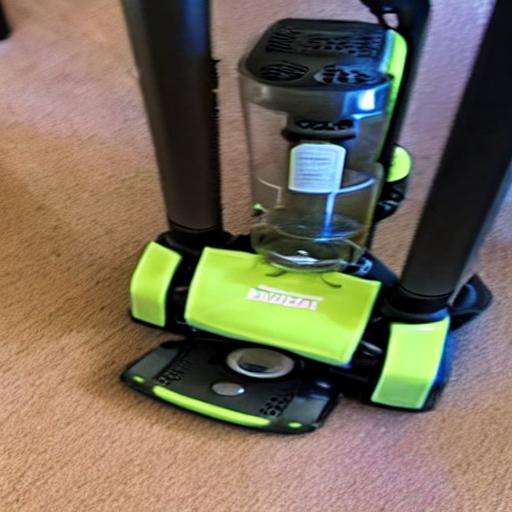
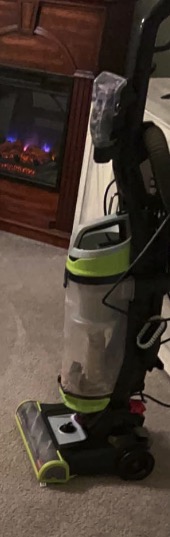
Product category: items_vacuum
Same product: no